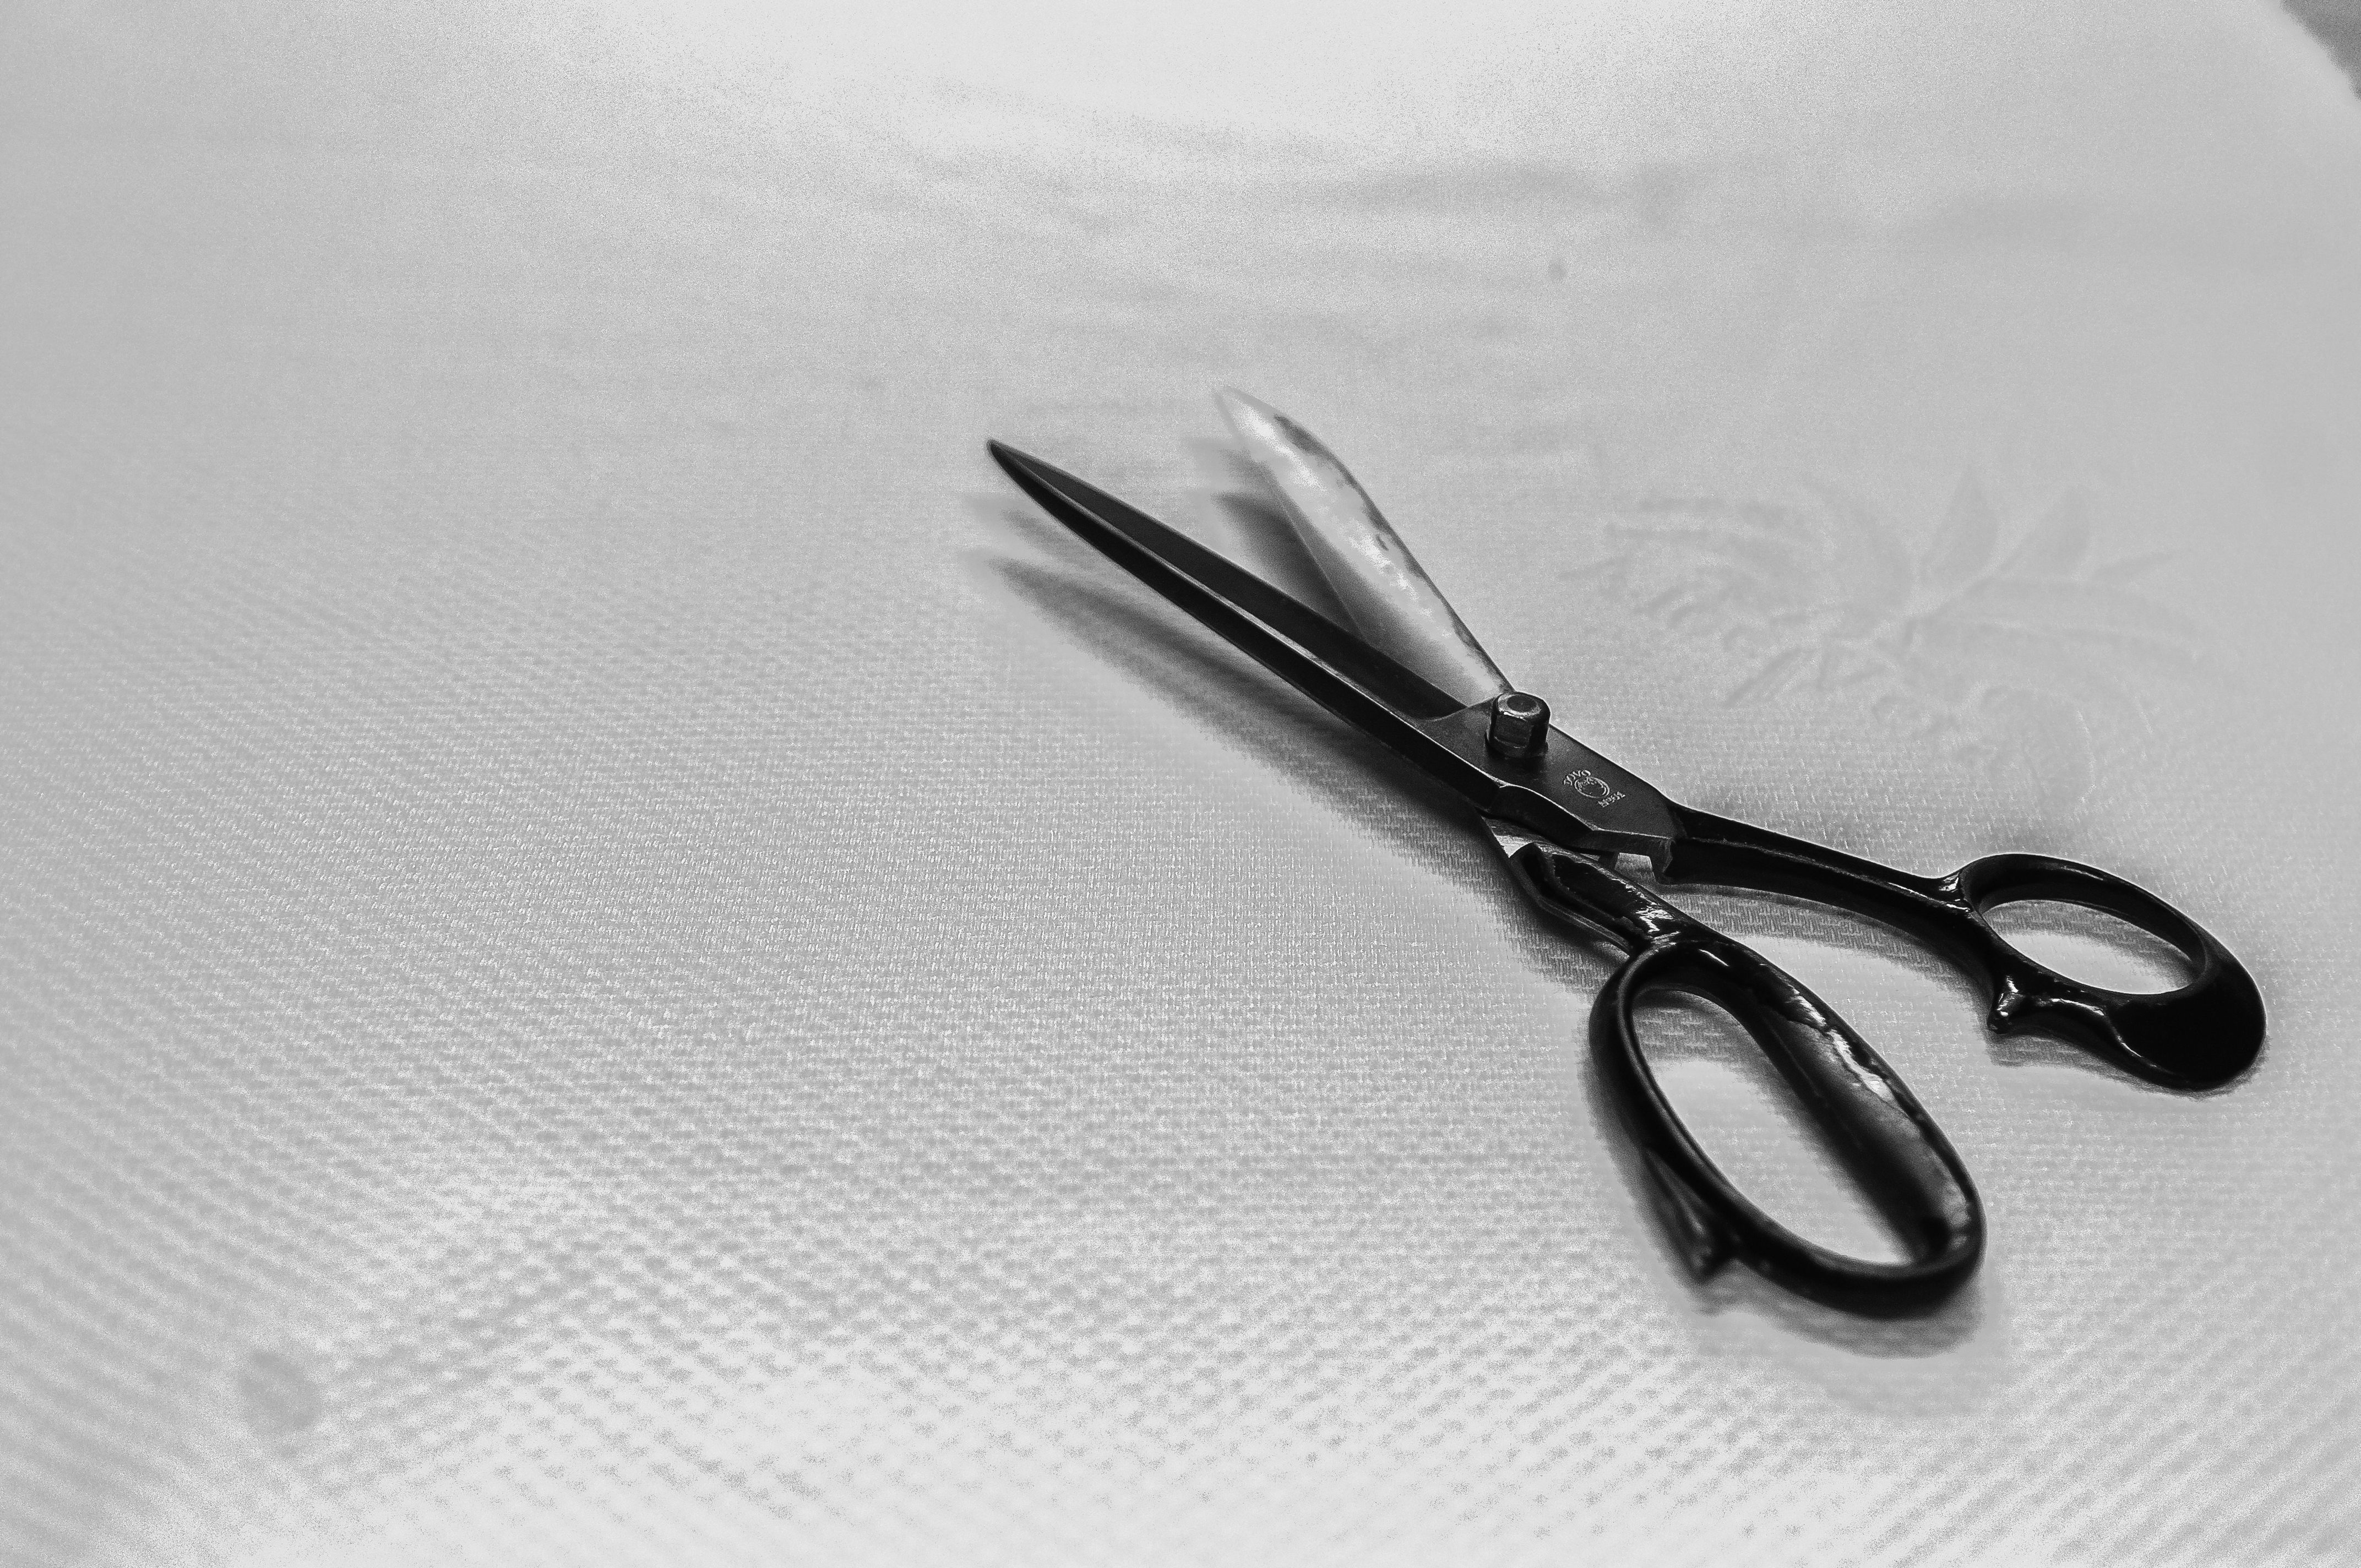
hand, fabric, glasses, production, manufactures, scissors